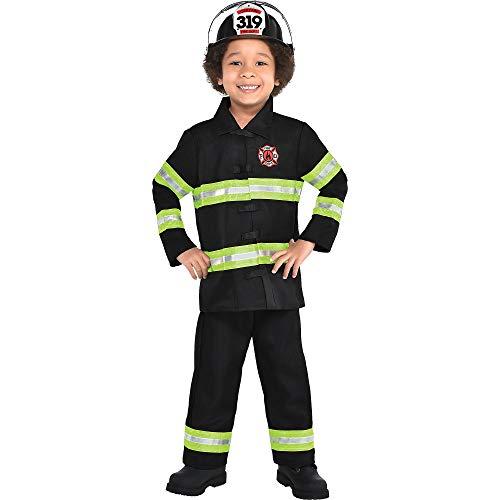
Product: Amscan Fire Fighter Child Costume
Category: Clothing, Shoes & Jewelry | Costumes & Accessories | Kids & Baby | Boys | Costumes
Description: Great Condition.
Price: $31.18 - $48.59